9th government of Turkey

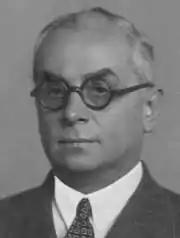
Celal Bayar

The 9th government of Turkey (1 November 1937 – 11 November 1938) was a government in the history of Turkey. It is also called "first Bayar government".